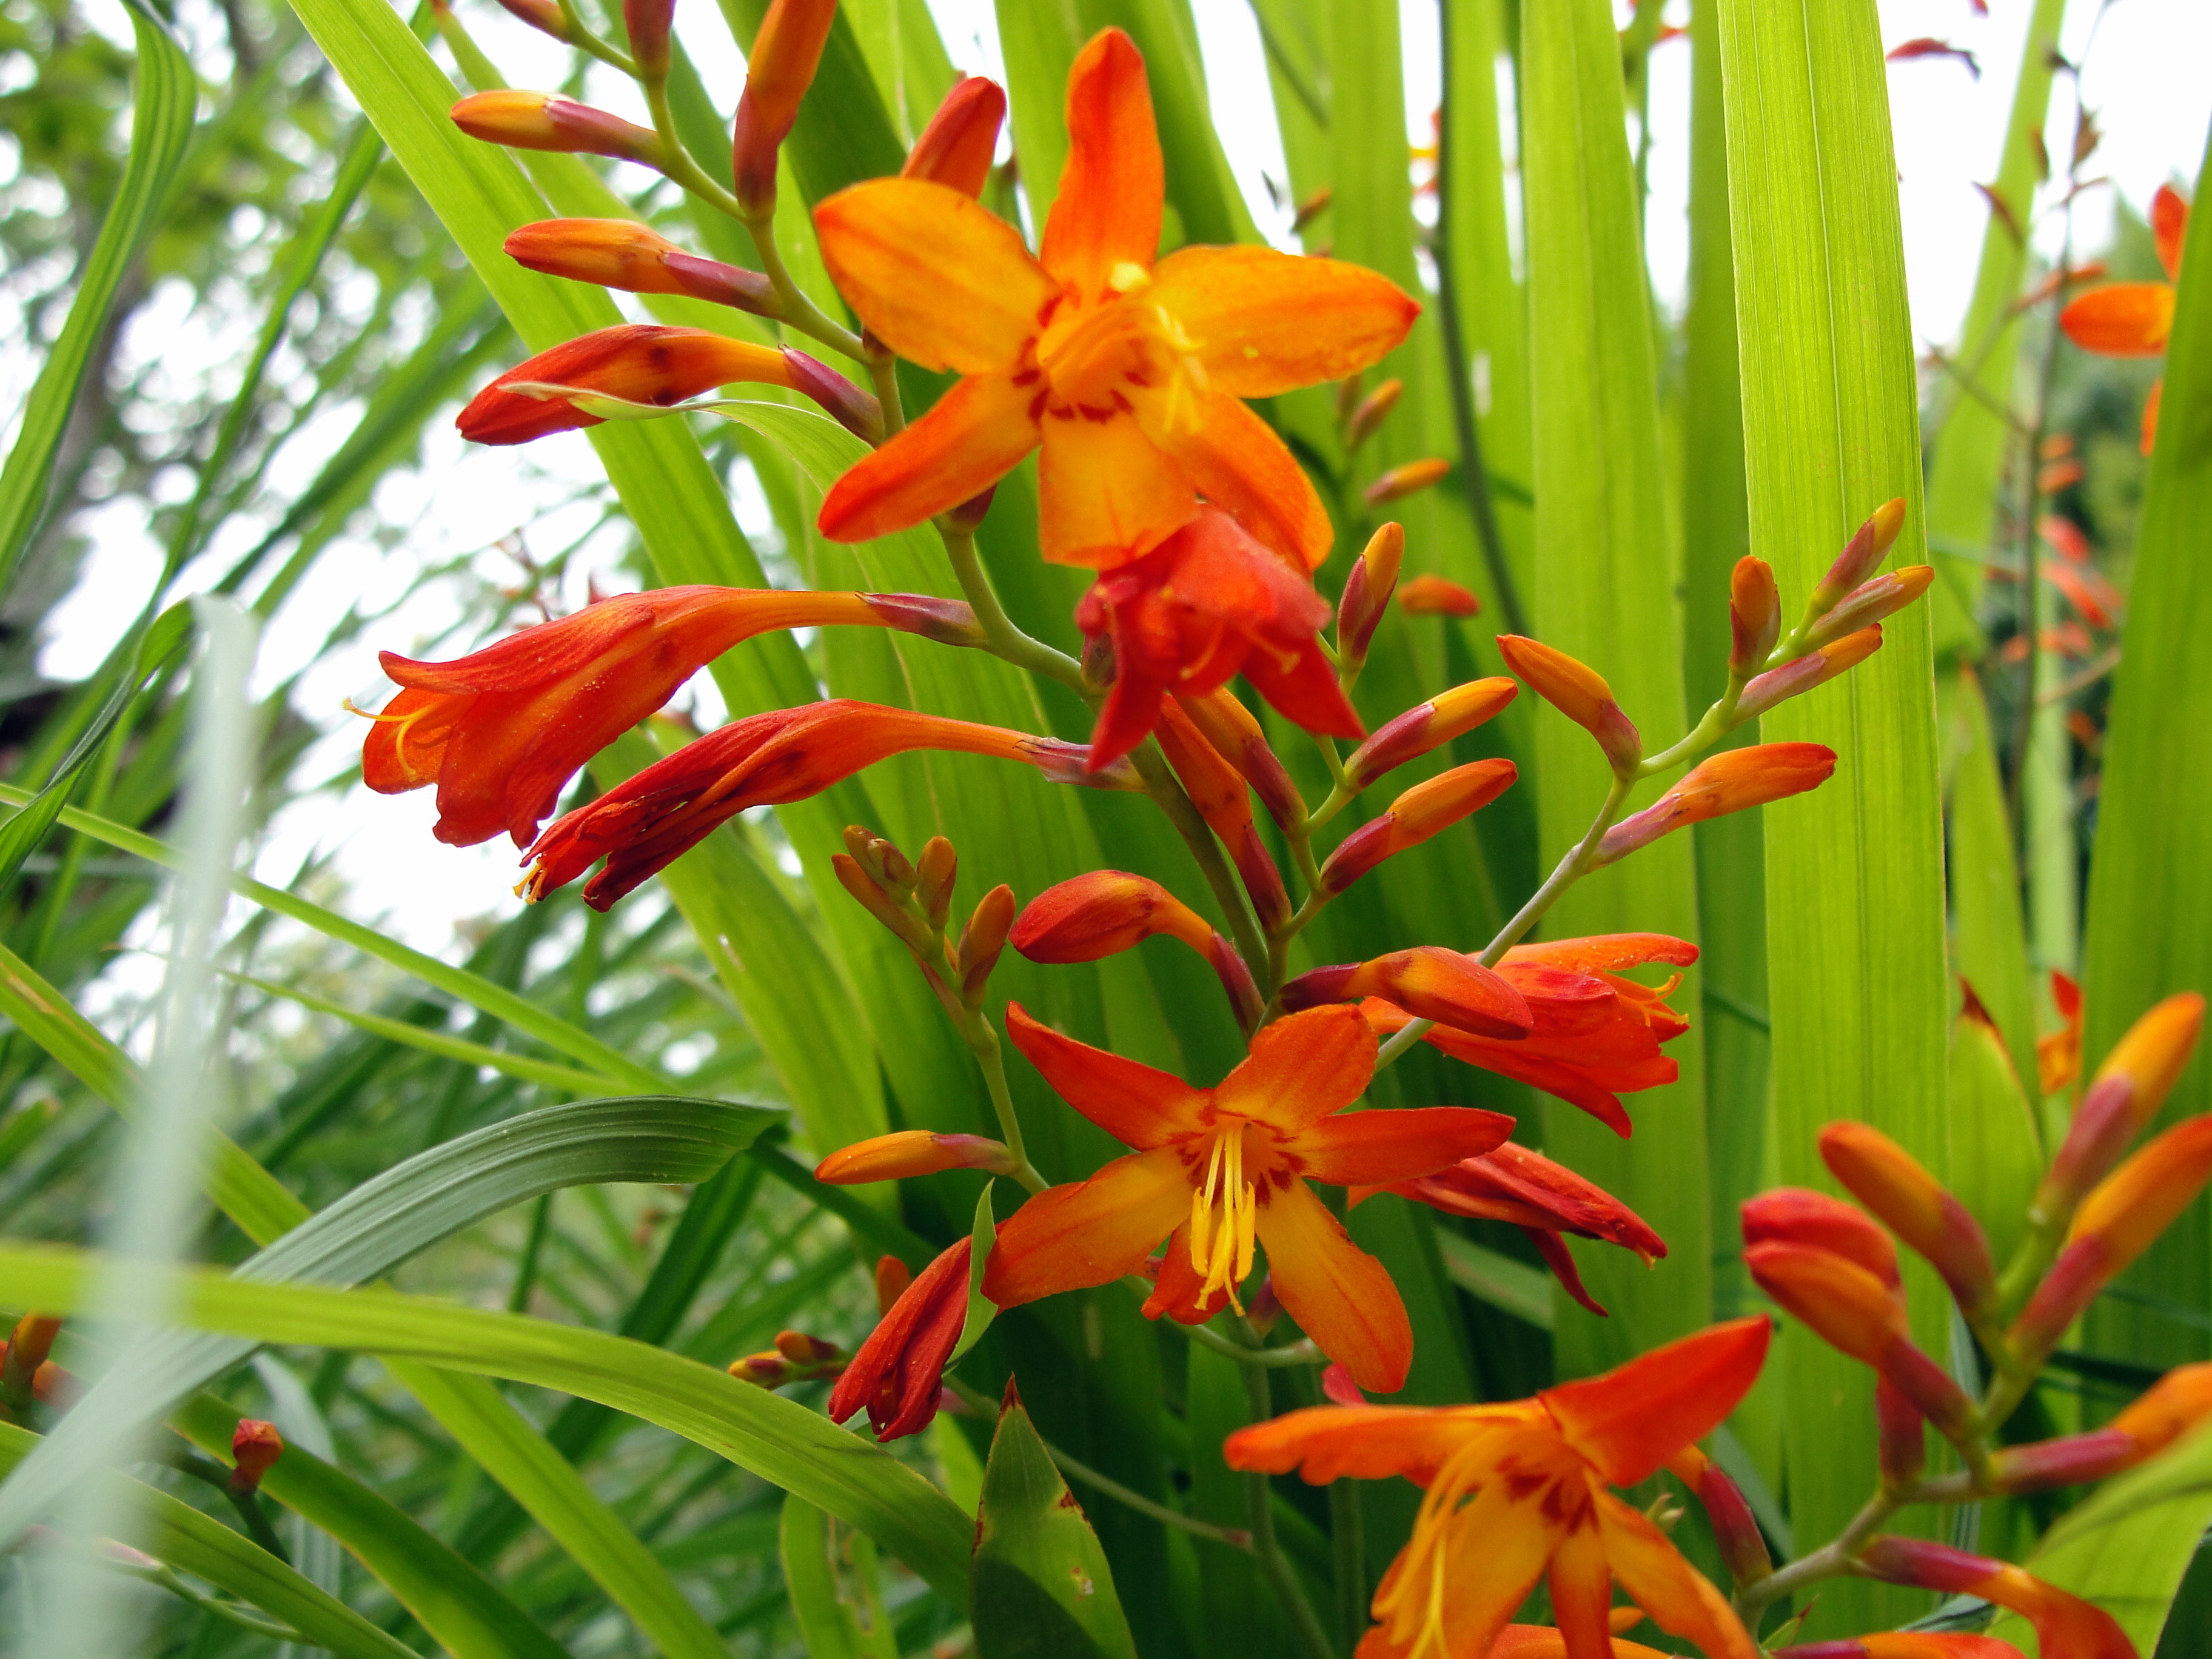
crocosmia, montbretia, flower, plant, flora, crocosmia crocosmiiflora, flowering plant, vegetation, iris family, terrestrial plant, daylily, cattleya, plant stem